Ivan Dorn

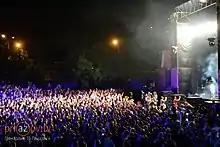
Dorn's concert in Mariupol, Ukraine, 2017

In 2016, Dorn started Masterskaya, an independent music label focused on bringing the exciting sound of Ukrainian underground to the main stage.